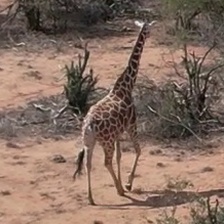
Pose orientation: back-right